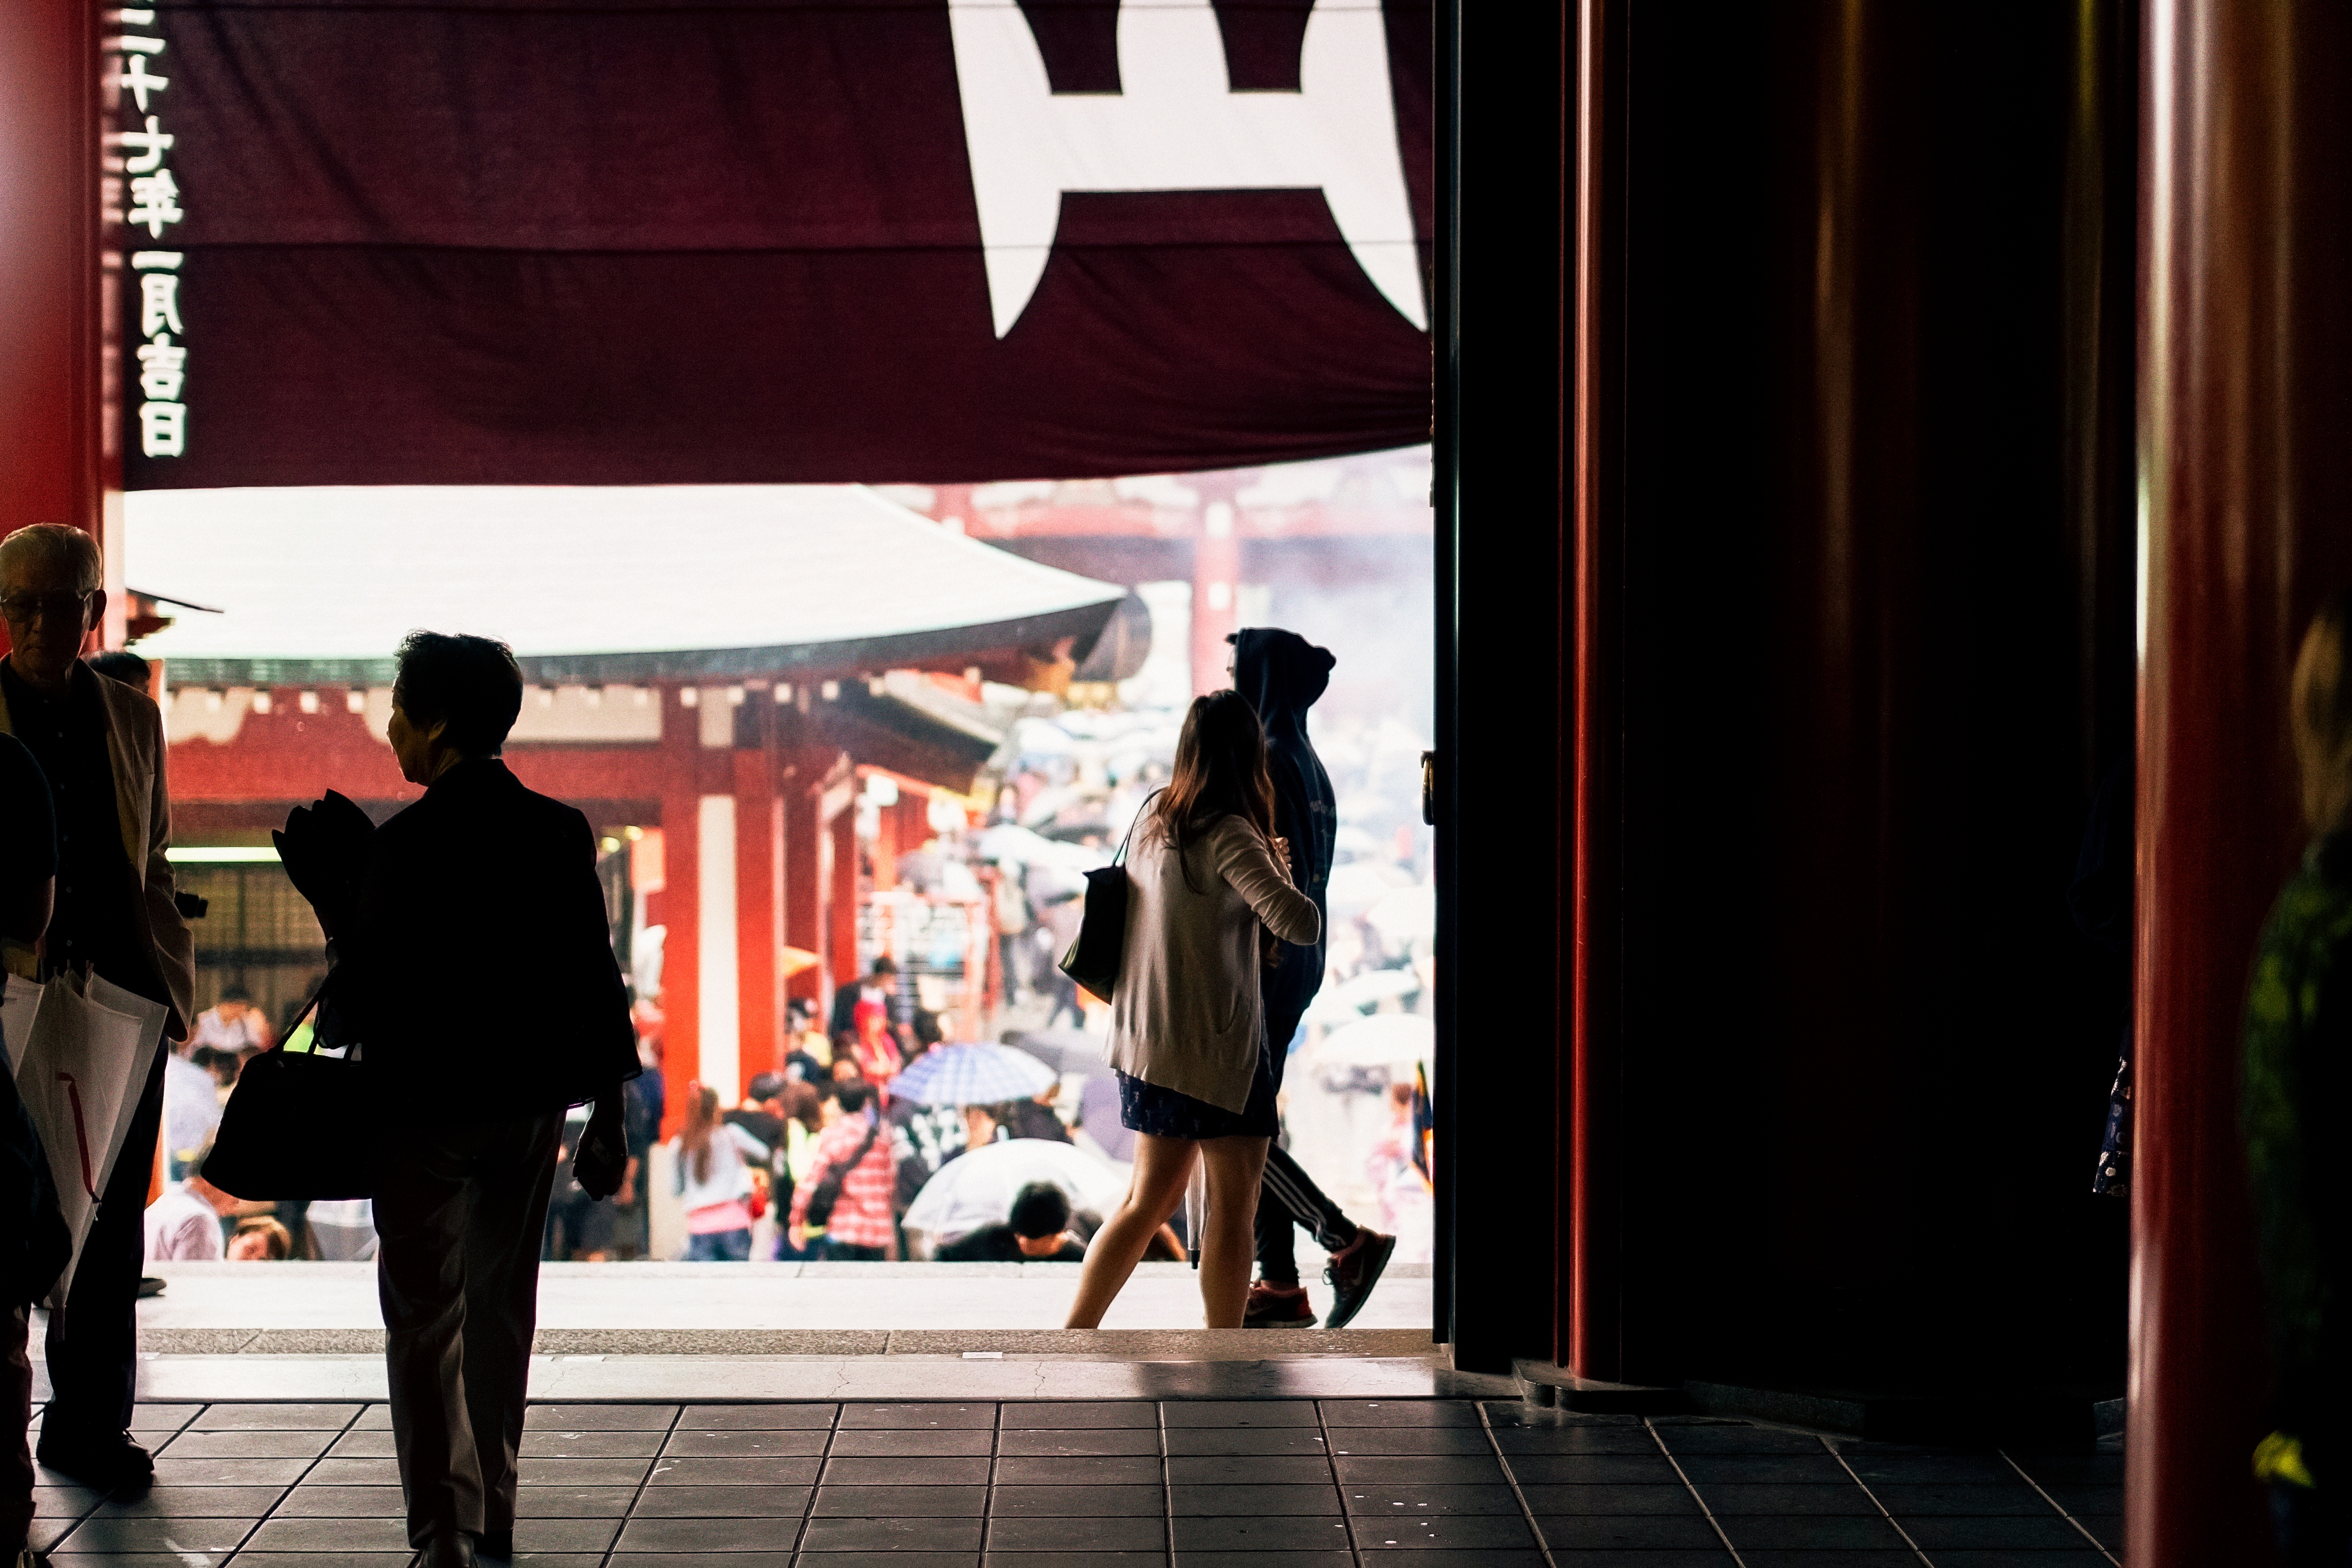
street, color, fashion, performance art, stage, photograph